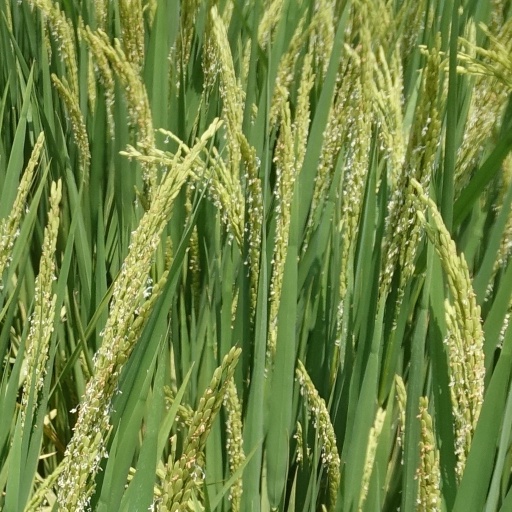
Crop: rice